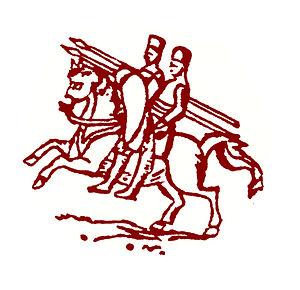
Chevalier du Temple/ ovdt